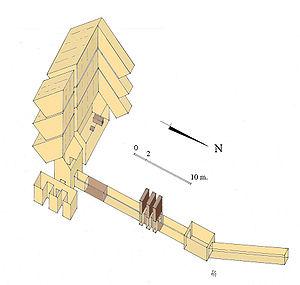
La pyramide de Djedkarê Isési se situe sur le site de Saqqarah. Il rompt ainsi avec le choix de ses prédécesseurs d'installer leur tombe à Abousir. Ce fait est diversement apprécié :
Alors que les premières pyramides d'Égypte étaient composées de degrés superposés, les architectes de la fin de la IIIᵉ dynastie et du commencement de la IVᵉ dynastie ont perfectionné leurs techniques pour aboutir à des pyramides à faces lisses, dont les plus magnifiques représentantes sont les pyramides de Gizeh.